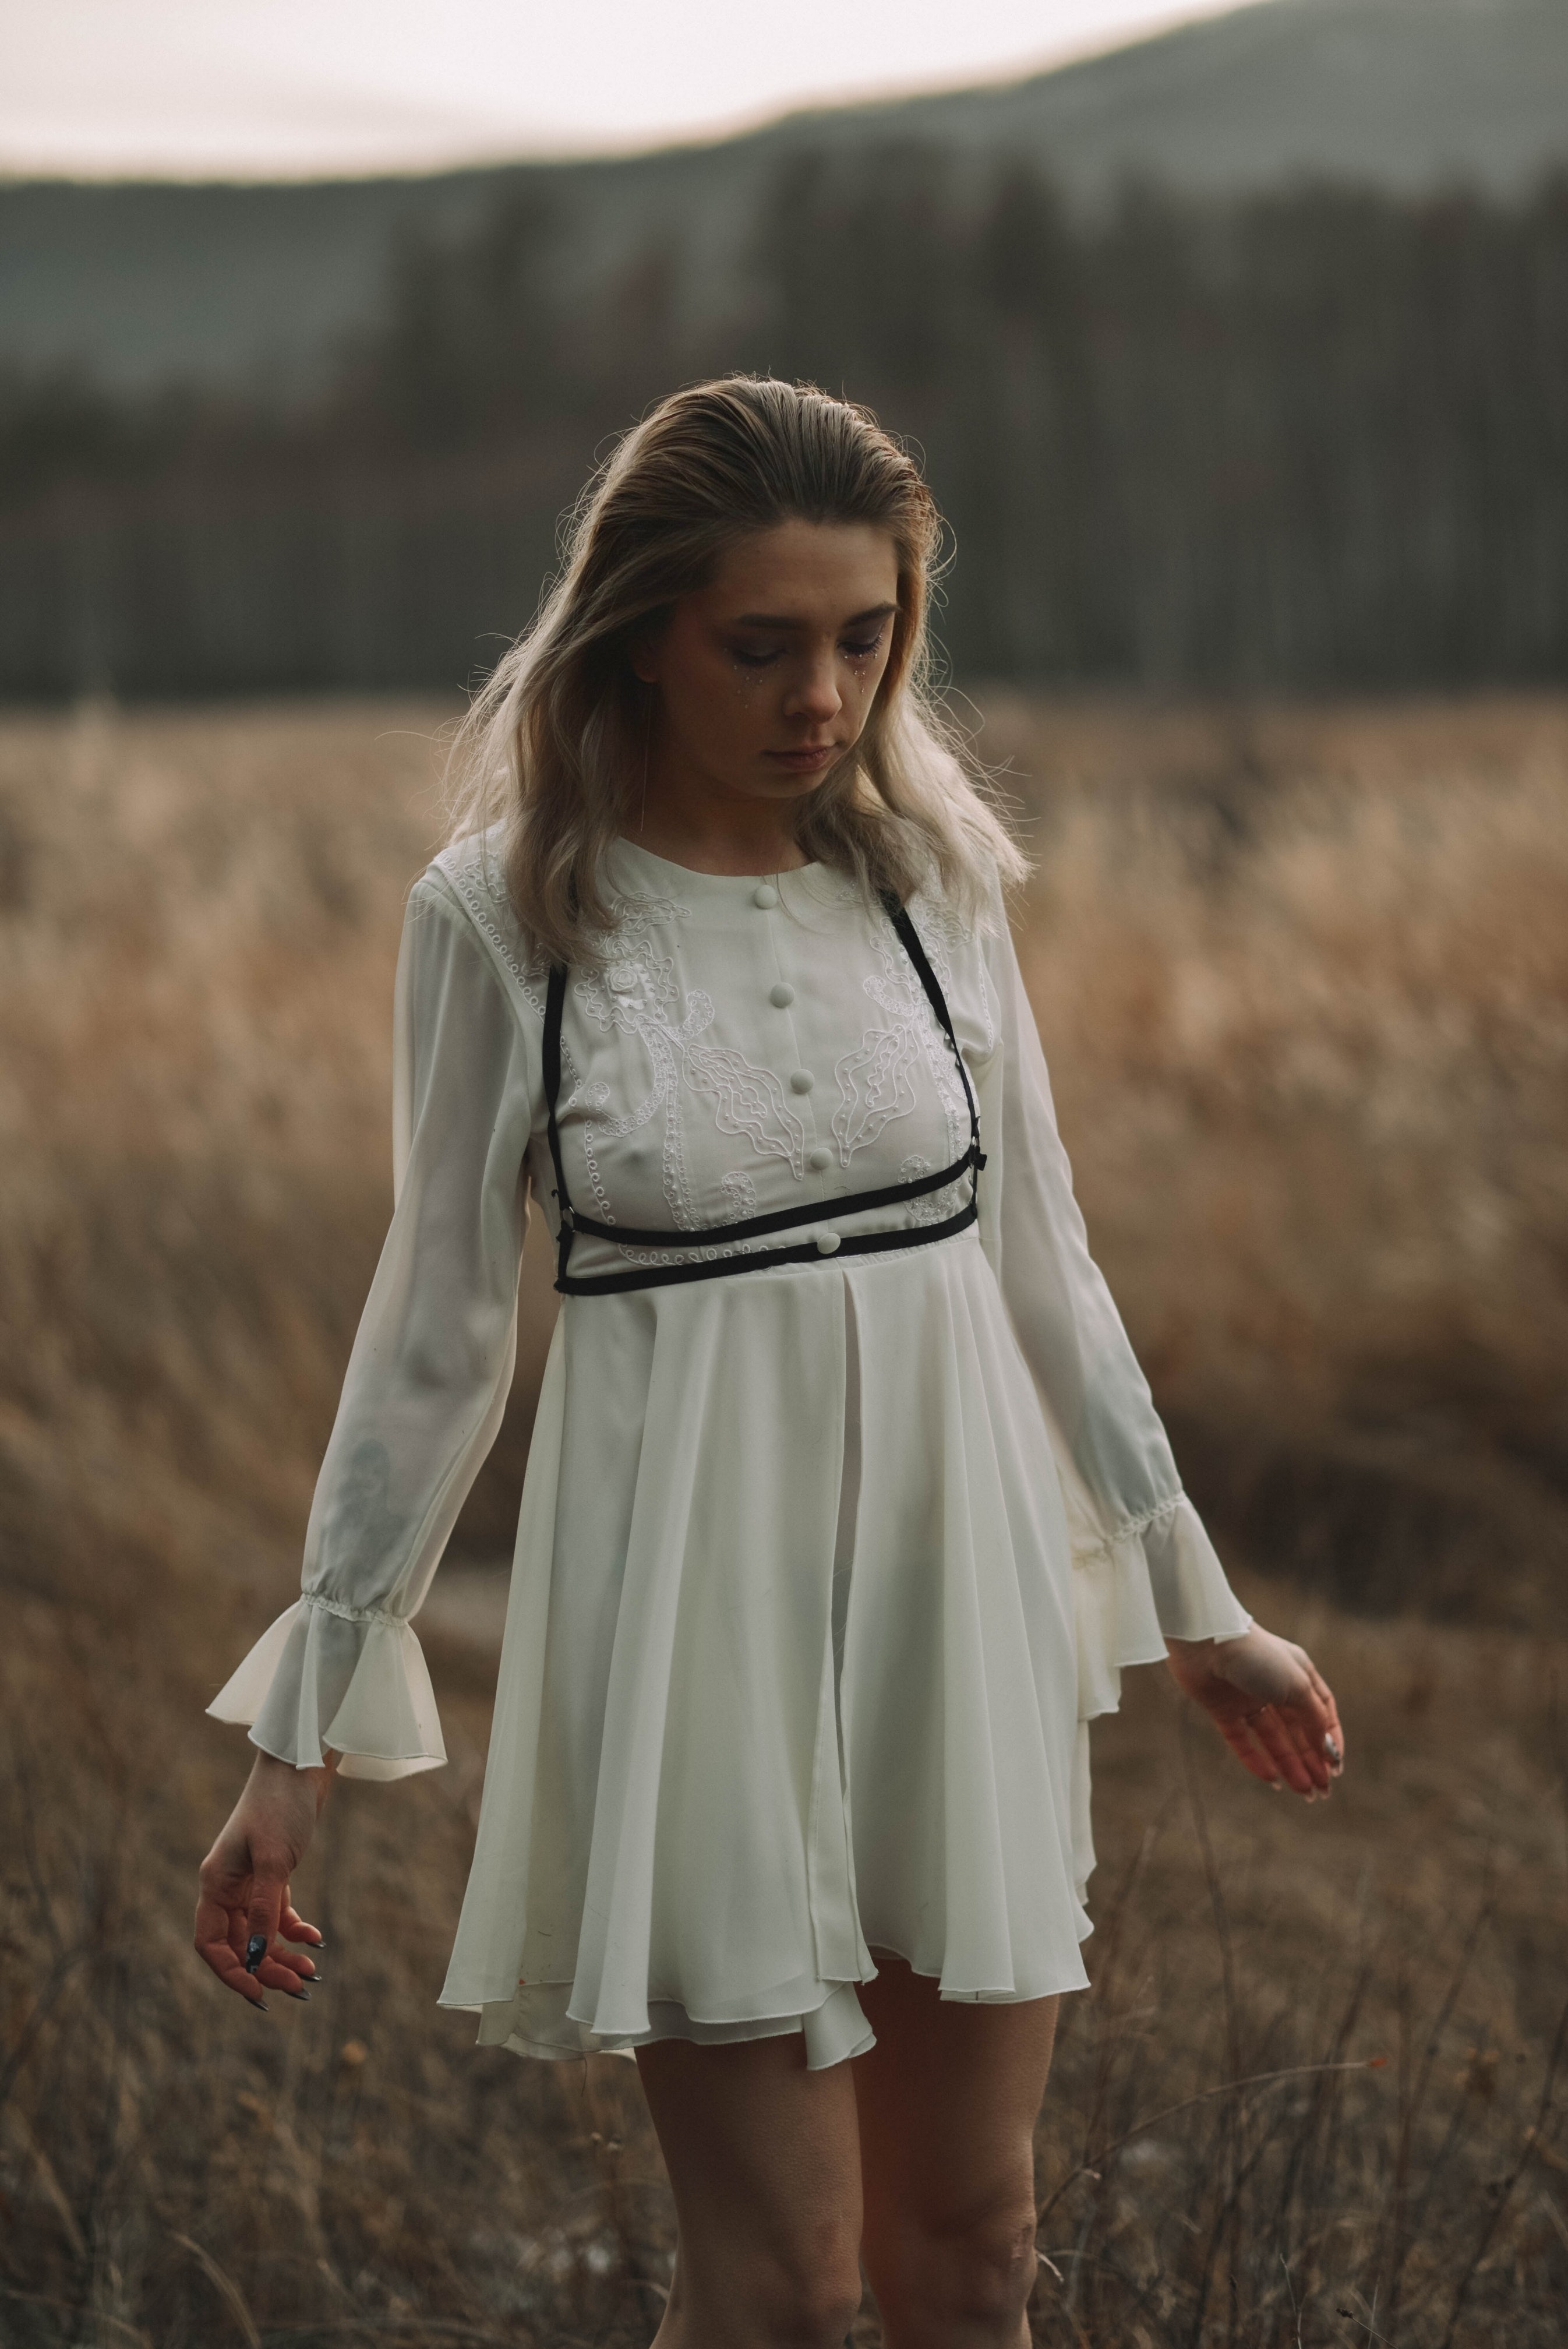
woman, hair, plant, shoulder, leg, flash photography, sleeve, street fashion, waist, wood, day dress, grass, knee, happy, thigh, fawn, eyewear, black hair, fashion design, grassland, long hair, human leg, trunk, blond, t shirt, formal wear, brown hair, fashion model, jewellery, cocktail dress, handbag, fur, fashion accessory, sitting, vintage clothing, winter, forest, little black dress, top, portrait photography, photo shoot, tights, field, model, ankle, gown, portrait, leather